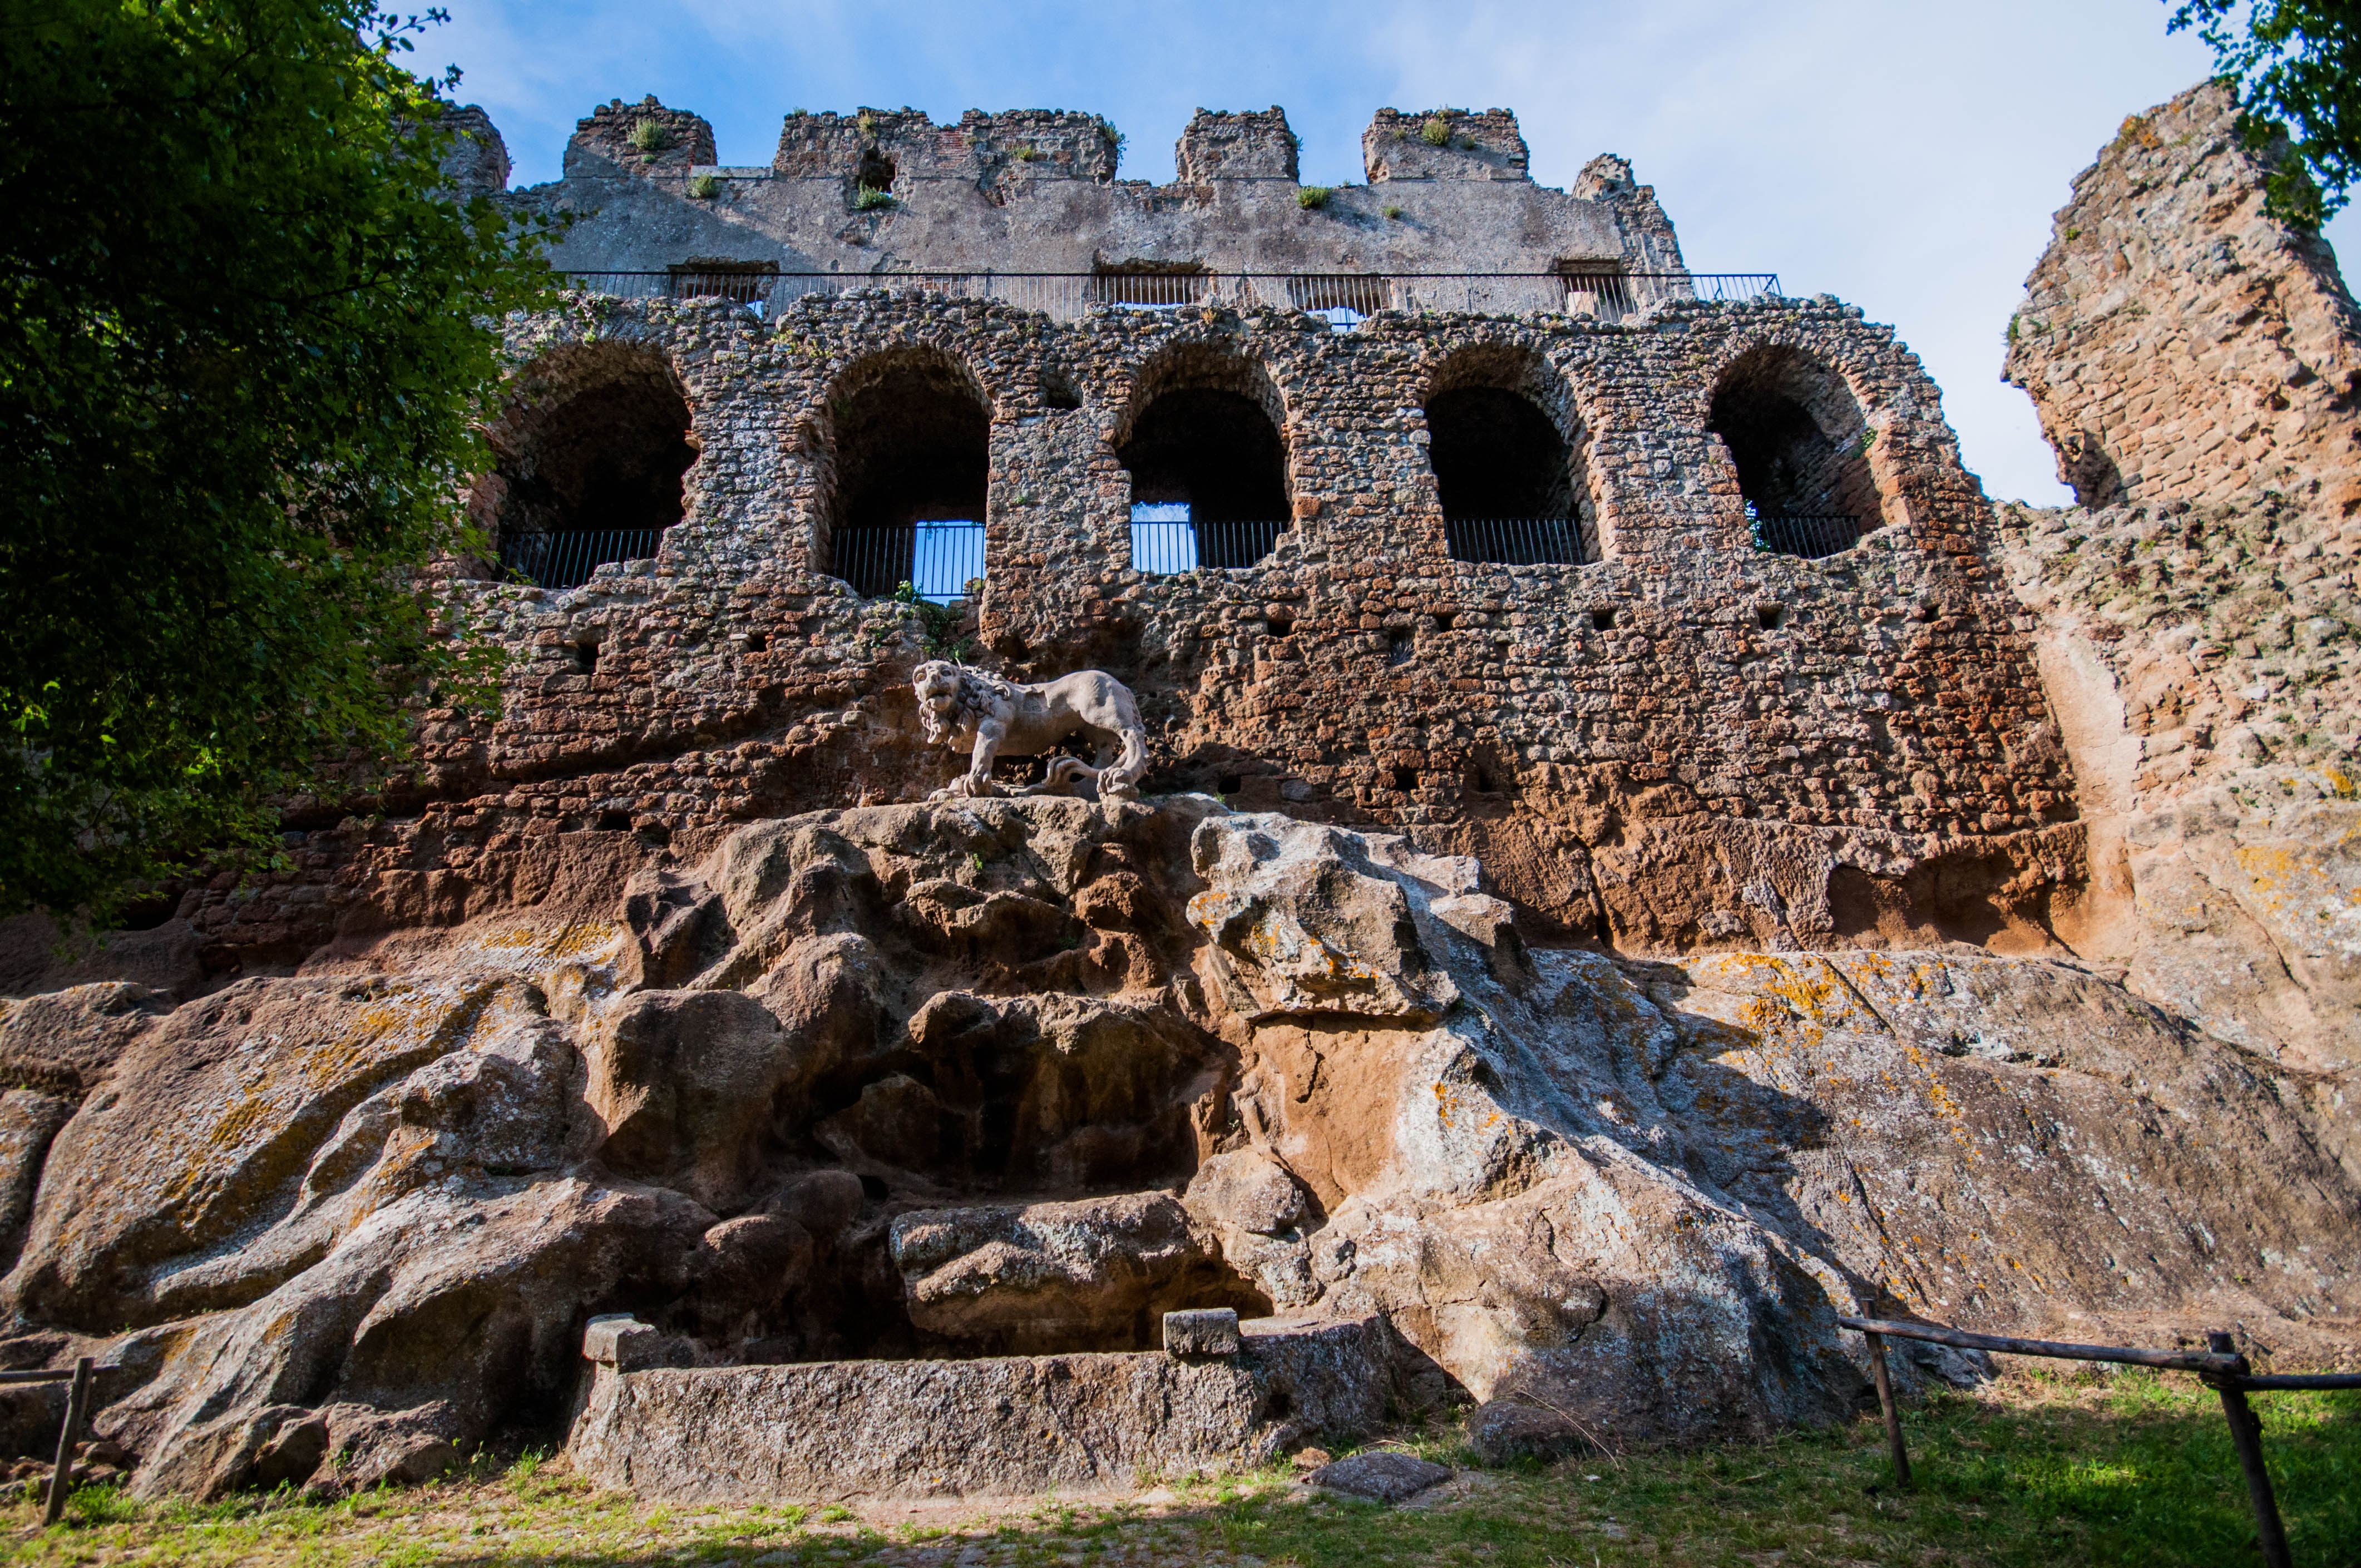
rock, landmark, italy, fortification, tourism, place of worship, temple, ruins, monastery, history, weekend, ancient rome, archaeological site, unesco world heritage site, lazio, historic site, ancient history, dead city, monterano, tuscia